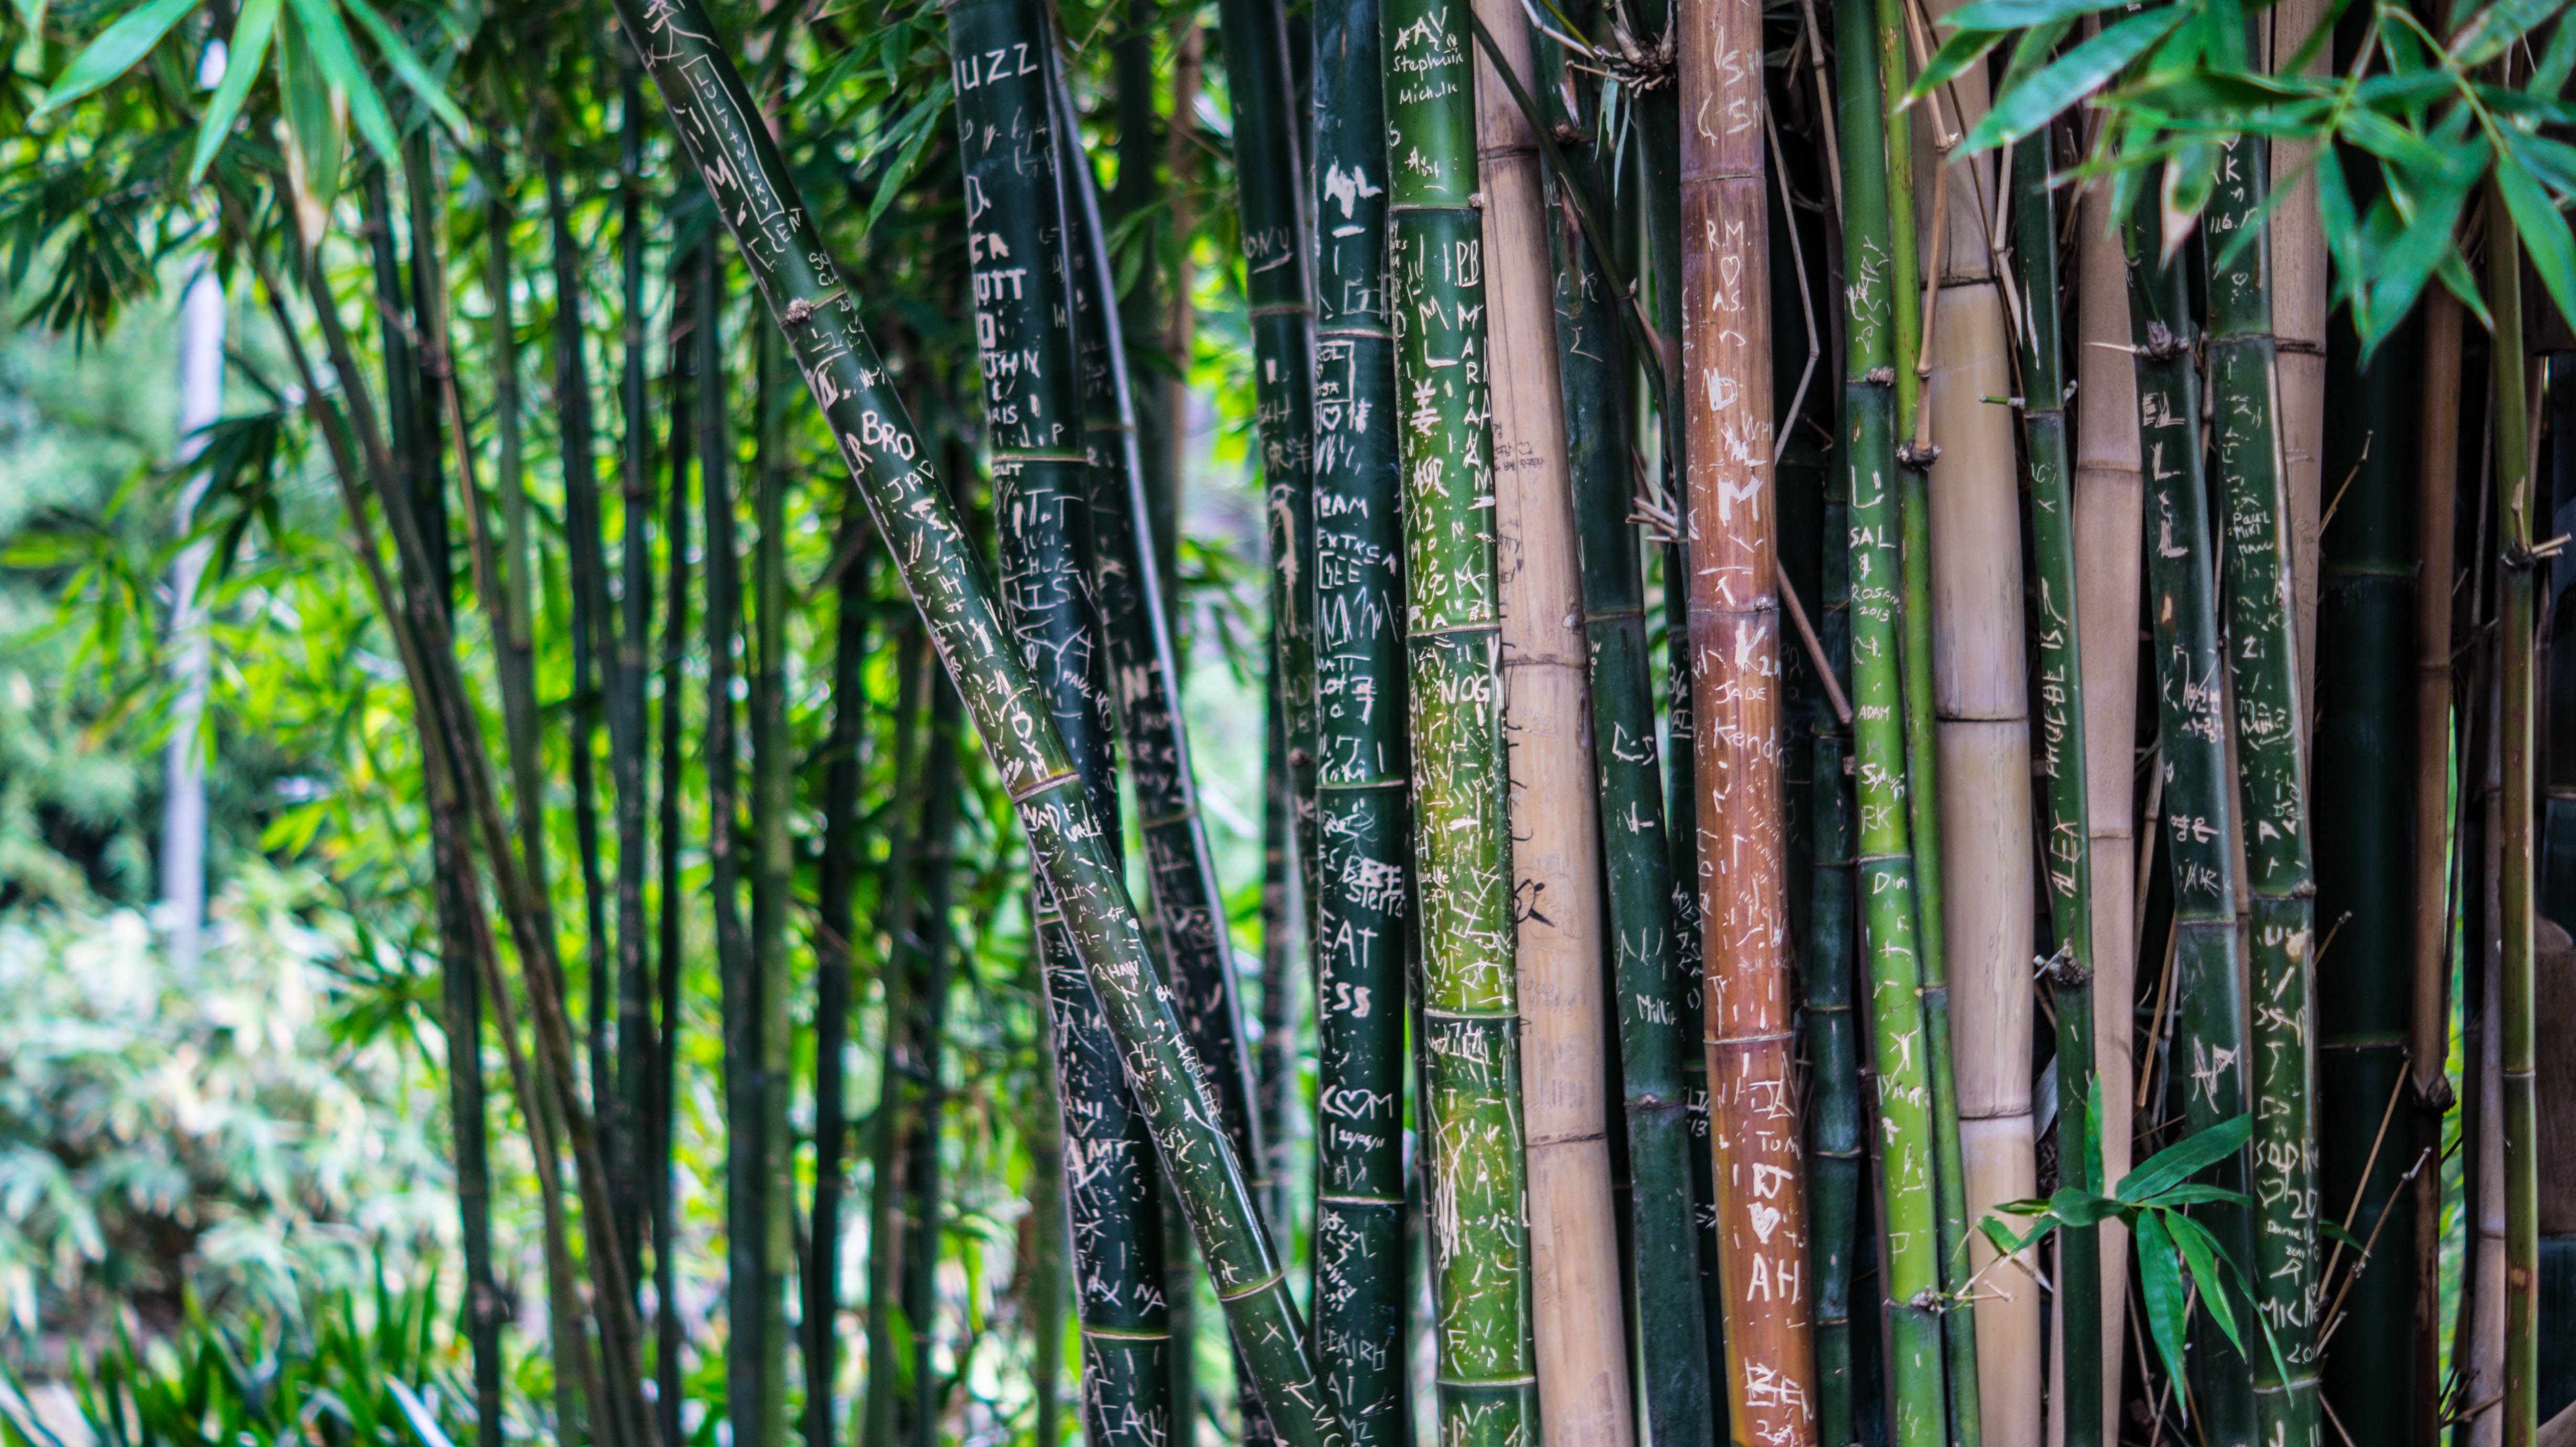
tree, nature, forest, grass, branch, leaf, green, jungle, macro, botany, plants, trees, woods, rainforest, habitat, bamboo, ecosystem, natural environment, grass family, plant stem, woody plant, arecales